Charters Towers

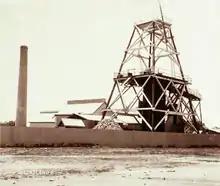
Mining operations, "circa" 1897

The town was founded in the 1870s when gold was discovered by chance at Towers Hill on Christmas Eve 1871 by 12-year-old Aboriginal boy, Jupiter Mosman. Jupiter was with a small group of prospectors including Hugh Mosman, James Fraser, and George Clarke. Their horses bolted after a flash of lightning. While he was searching, Jupiter found both the horses and a nugget of gold in a creek at the base of Towers Hill. Charters originated from the Gold Commissioner, WSEM Charters. Ten major gold reefs were eventually mined.